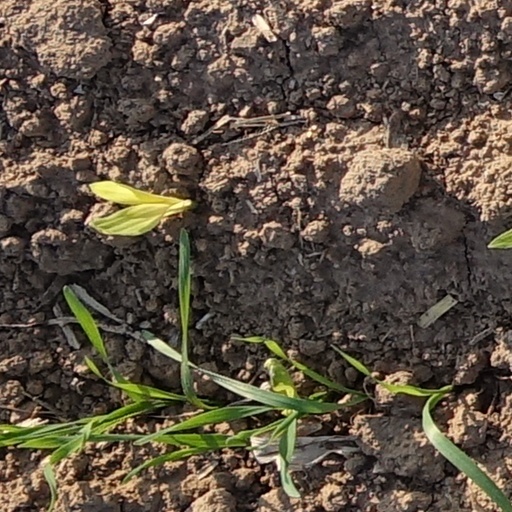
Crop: wheat